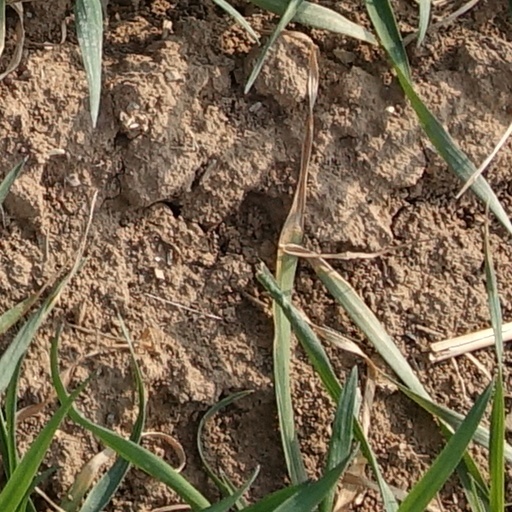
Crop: wheat